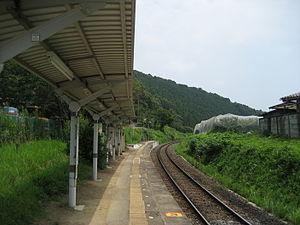
JR East Gare de Taki 日本語: JR東日本 滝駅 한국어: JR동일본 다키 역 中文（简体）‎: JR东日本 泷站 中文（繁體）‎: JR東日本 瀧站